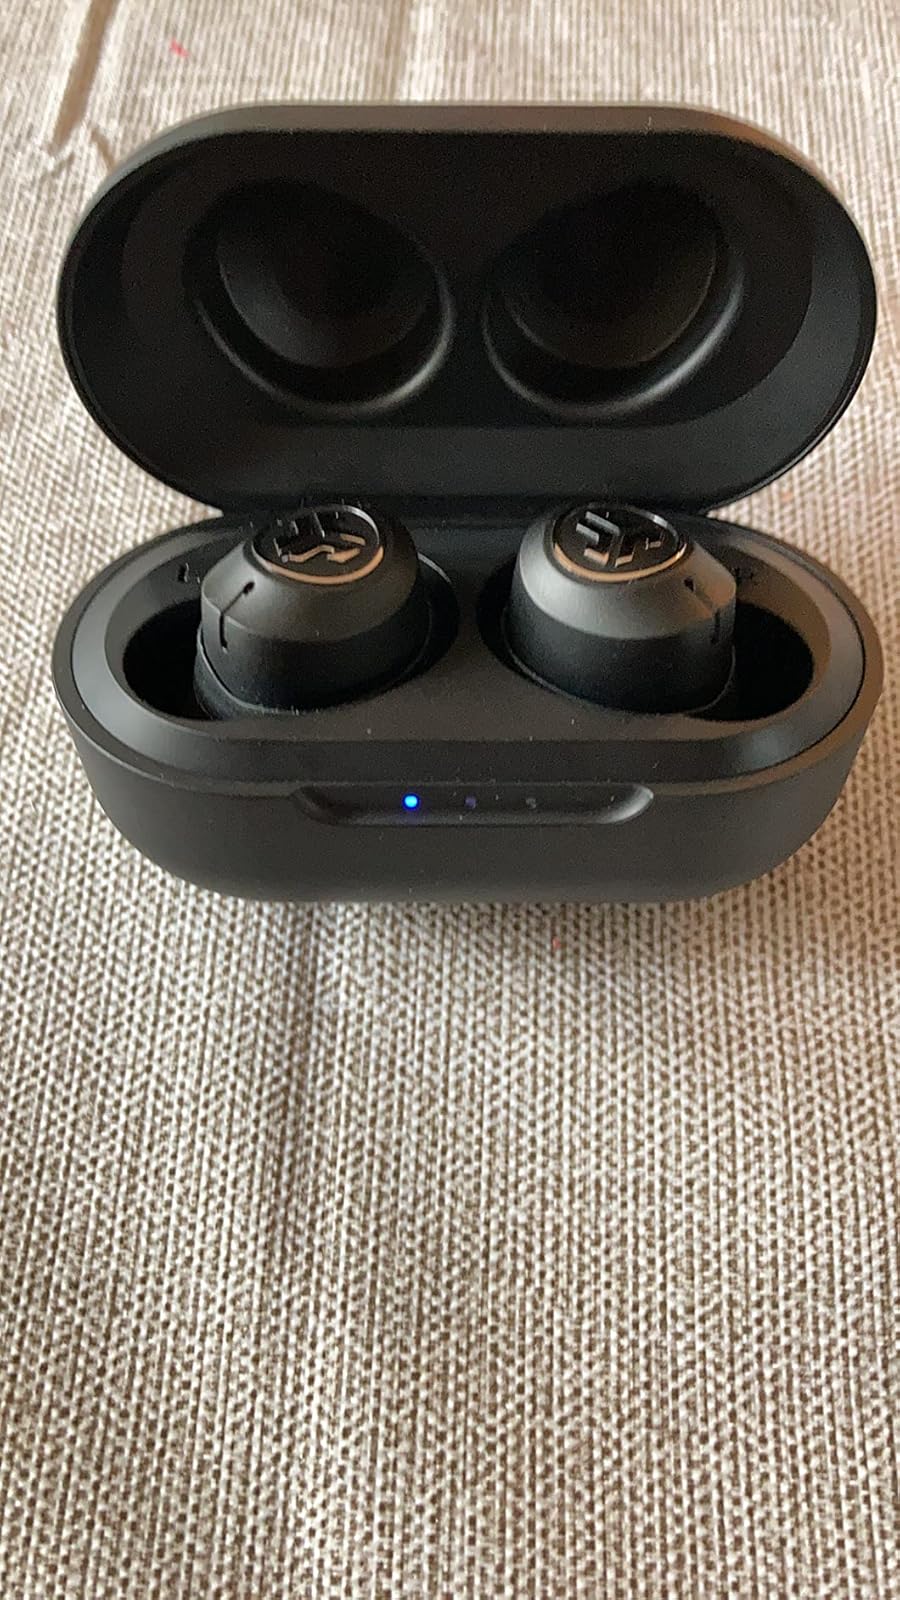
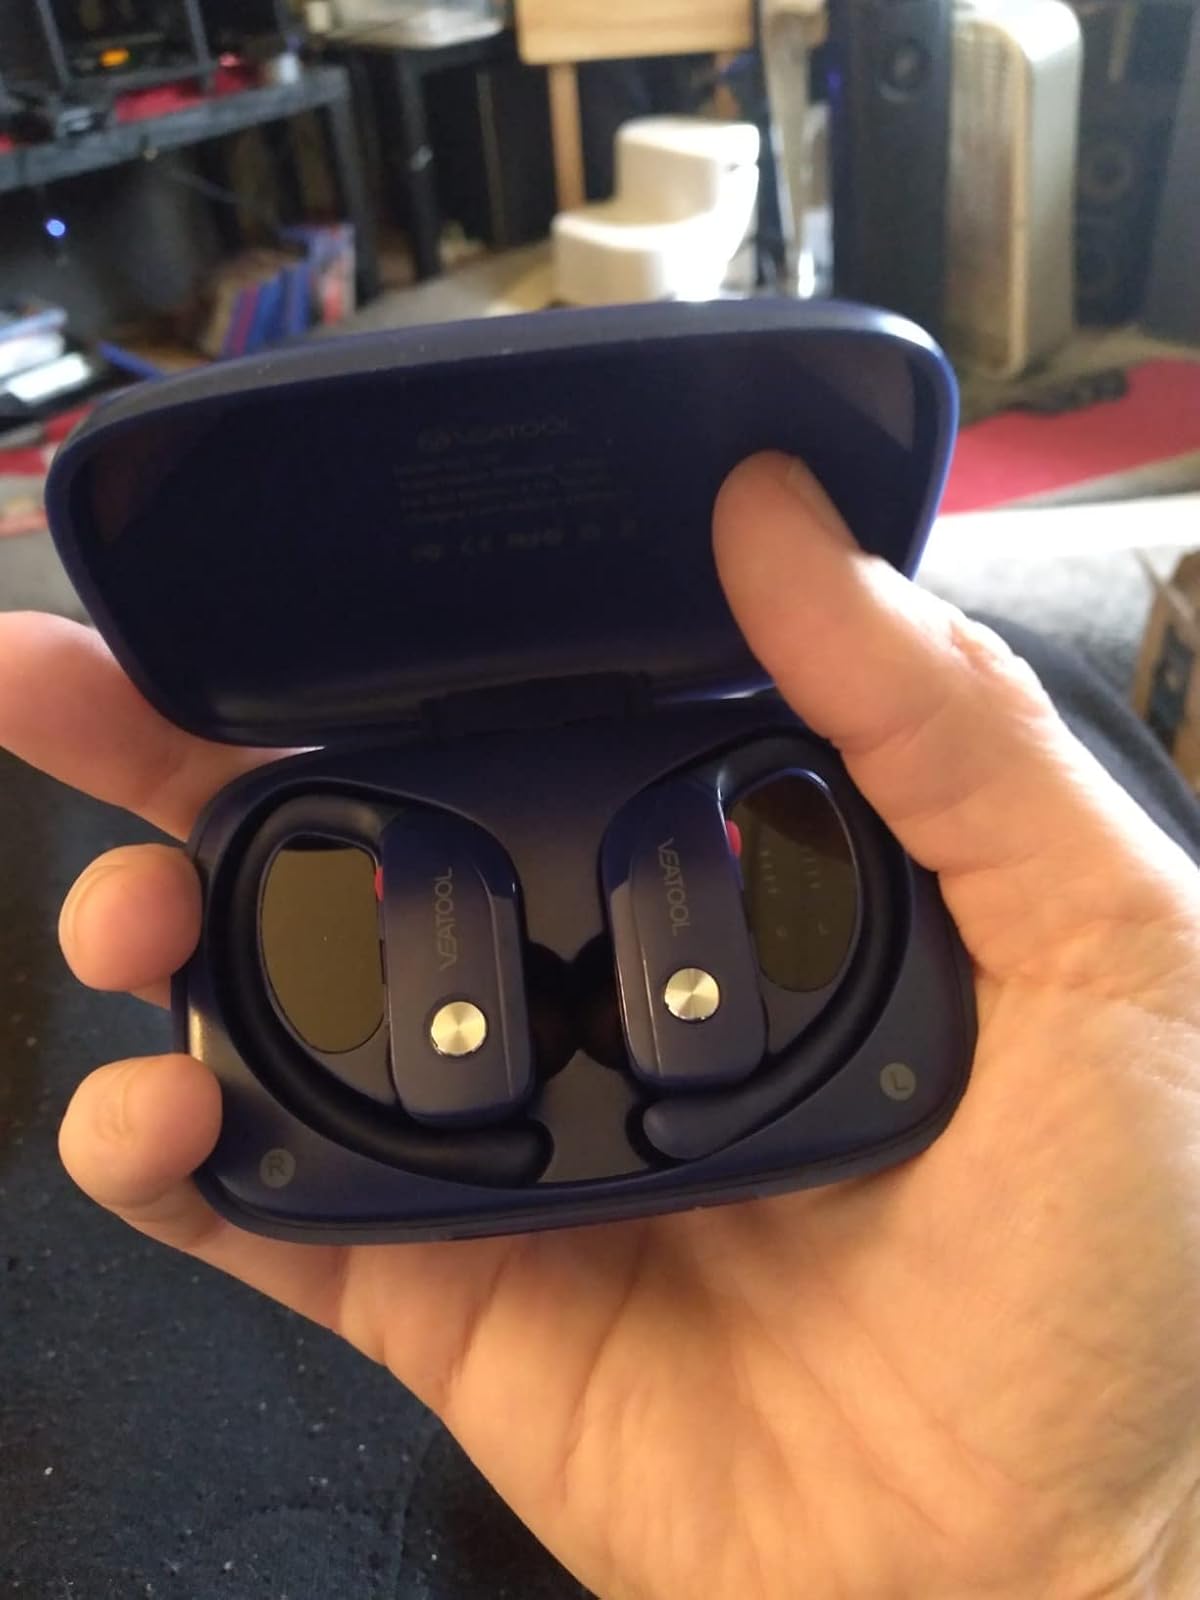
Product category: earbuds
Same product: no